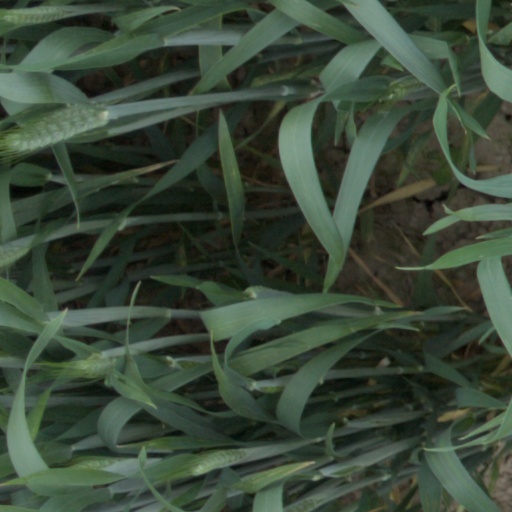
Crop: wheat